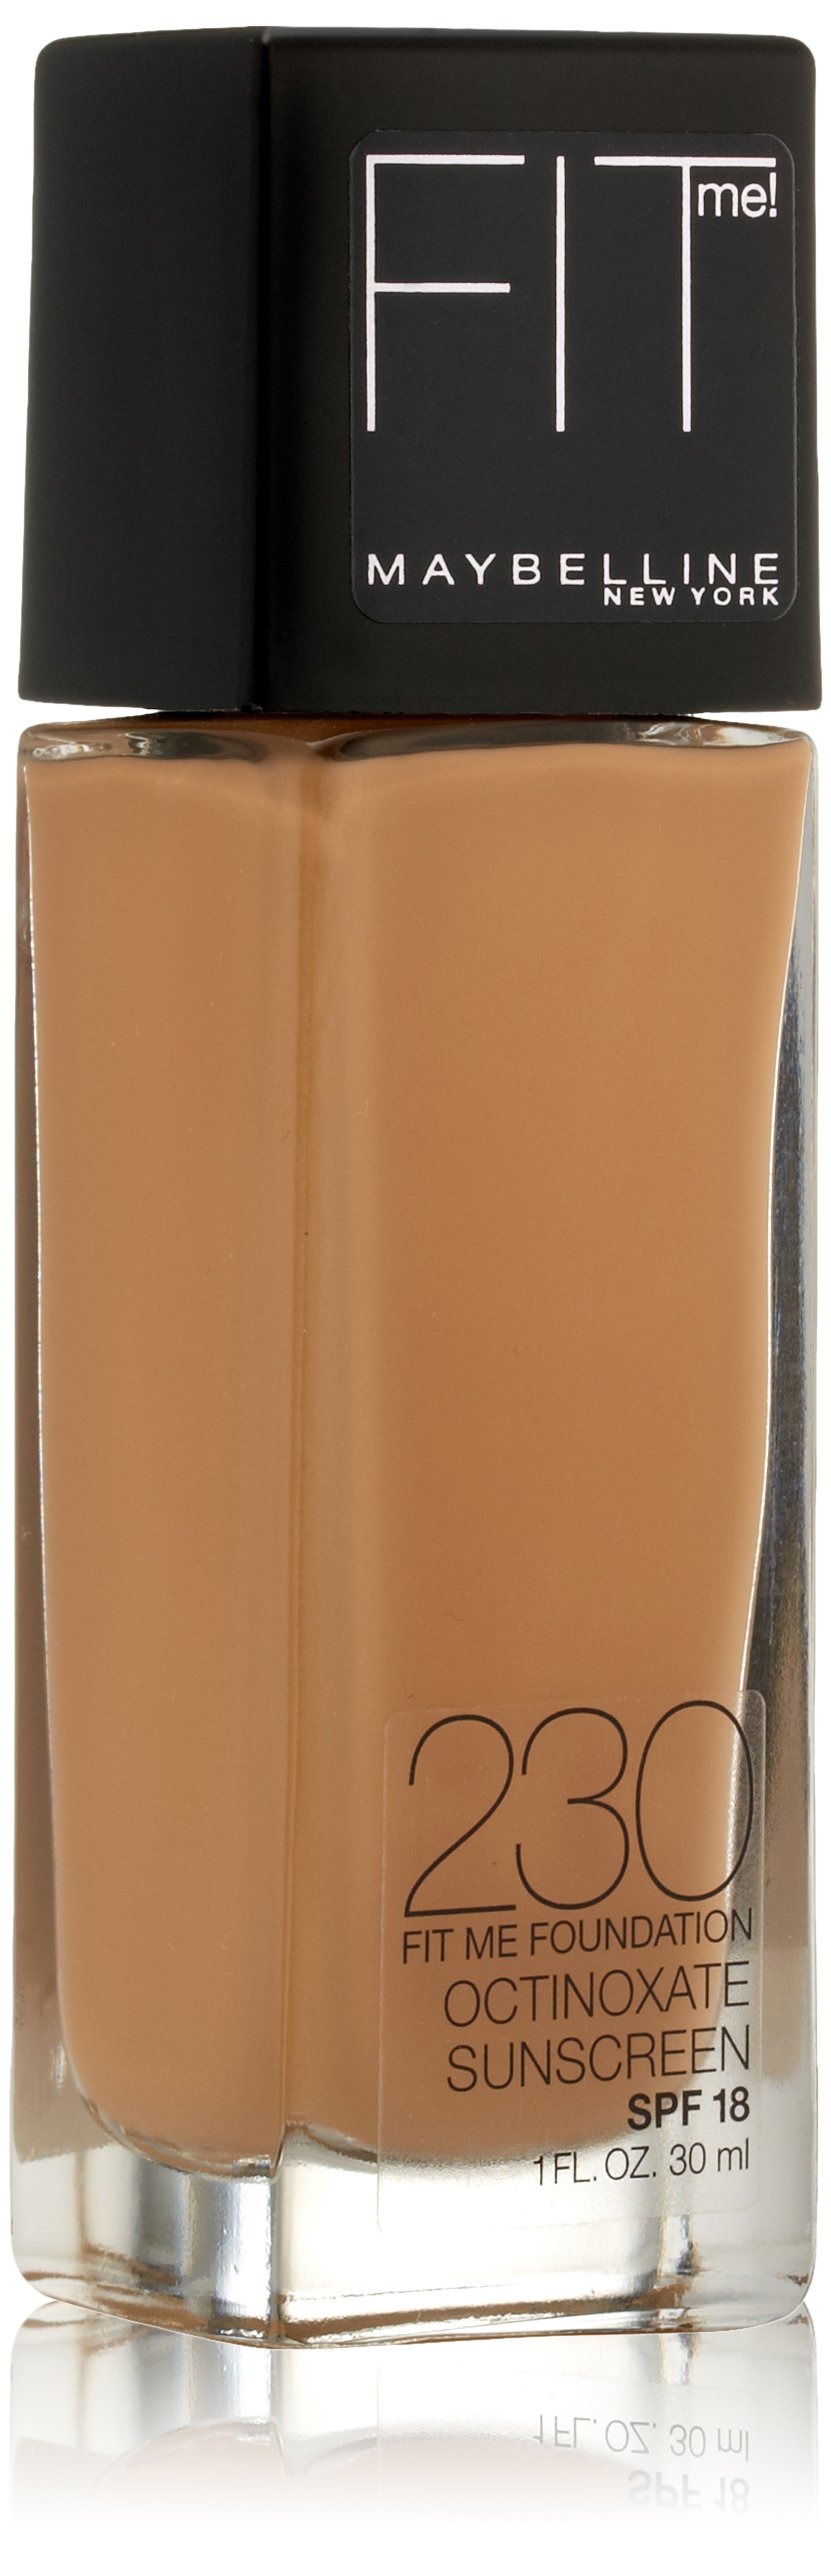
Item Name: Maybelline Fit Me Dewy + Smooth Foundation, Natural Buff, 1 fl. oz. (Packaging May Vary)
Bullet Point 1: Dewy and smooth foundation makeup with spf 18
Bullet Point 2: Hydrating foundation smoothes skin's texture
Bullet Point 3: Leaves a naturally luminous finish
Bullet Point 4: Moisturizing foundation ideal for normal to dry skin
Value: 1.0
Unit: Count

Price: 11.99